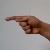
The image shows a hand gesture representing the letter 'G' in Indian Sign Language.